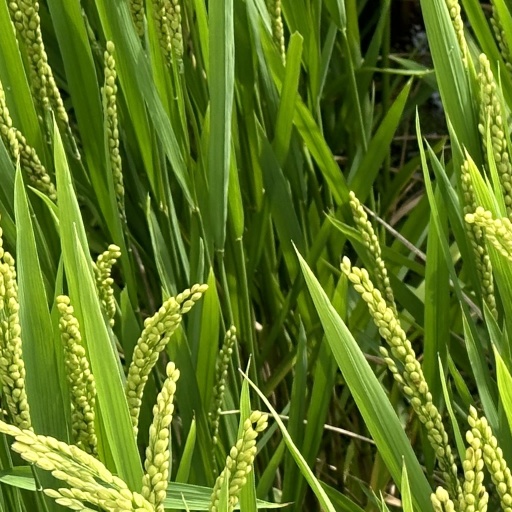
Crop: rice